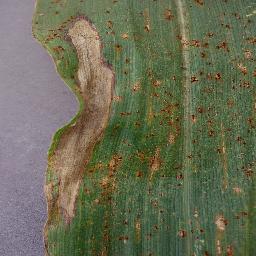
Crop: corn
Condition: (maize)_northern_blight